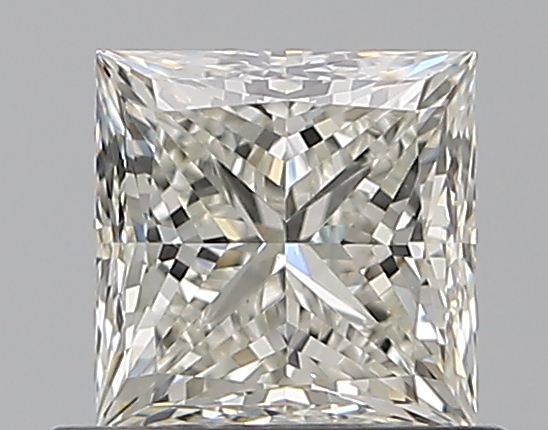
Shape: princess
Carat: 0.75
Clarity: VVS2
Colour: I
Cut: EX
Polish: EX
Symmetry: EX
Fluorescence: N
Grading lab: GIA
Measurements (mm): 4.9 x 4.85 x 3.53